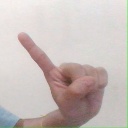
अक्षर: ए